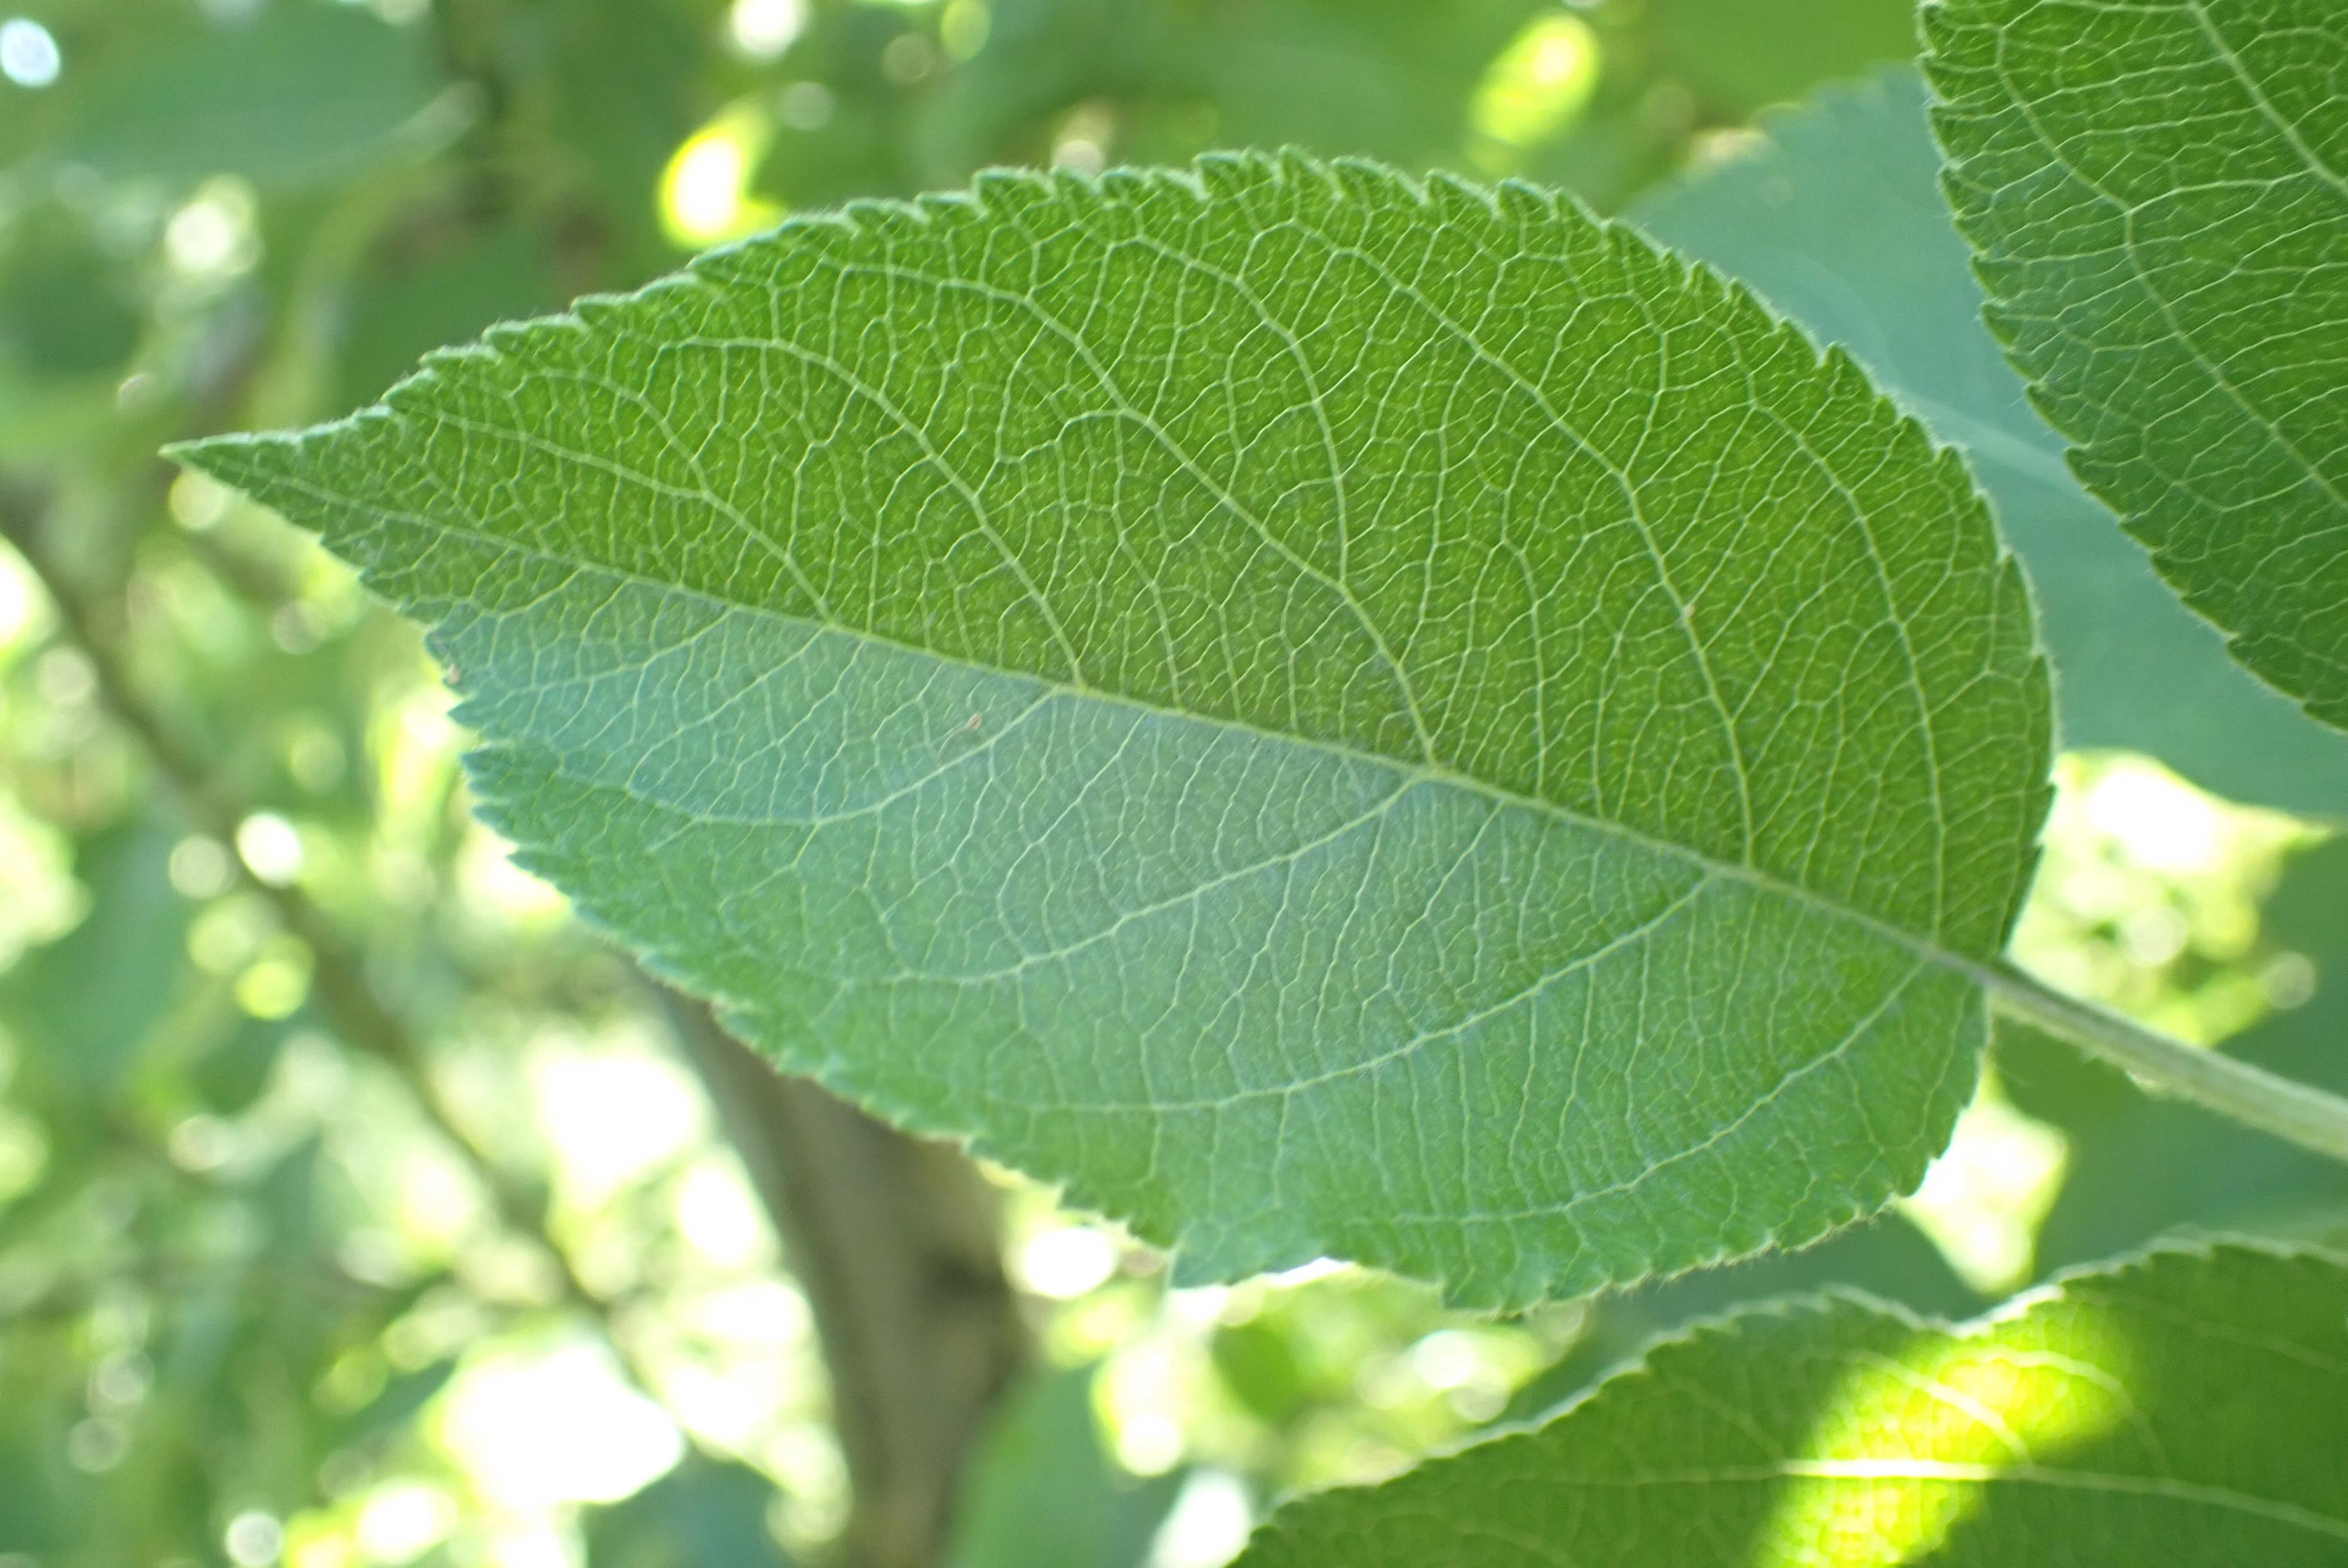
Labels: healthy